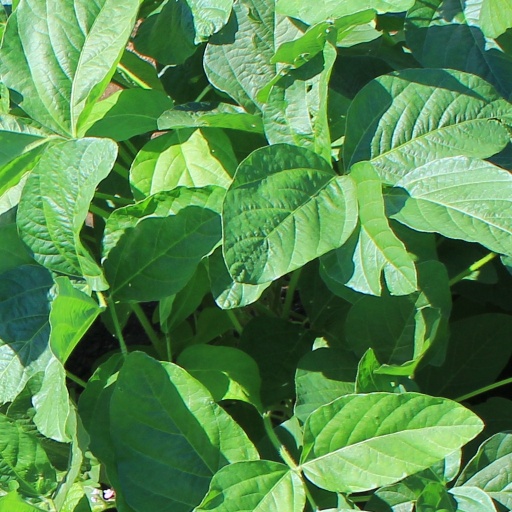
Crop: soybean